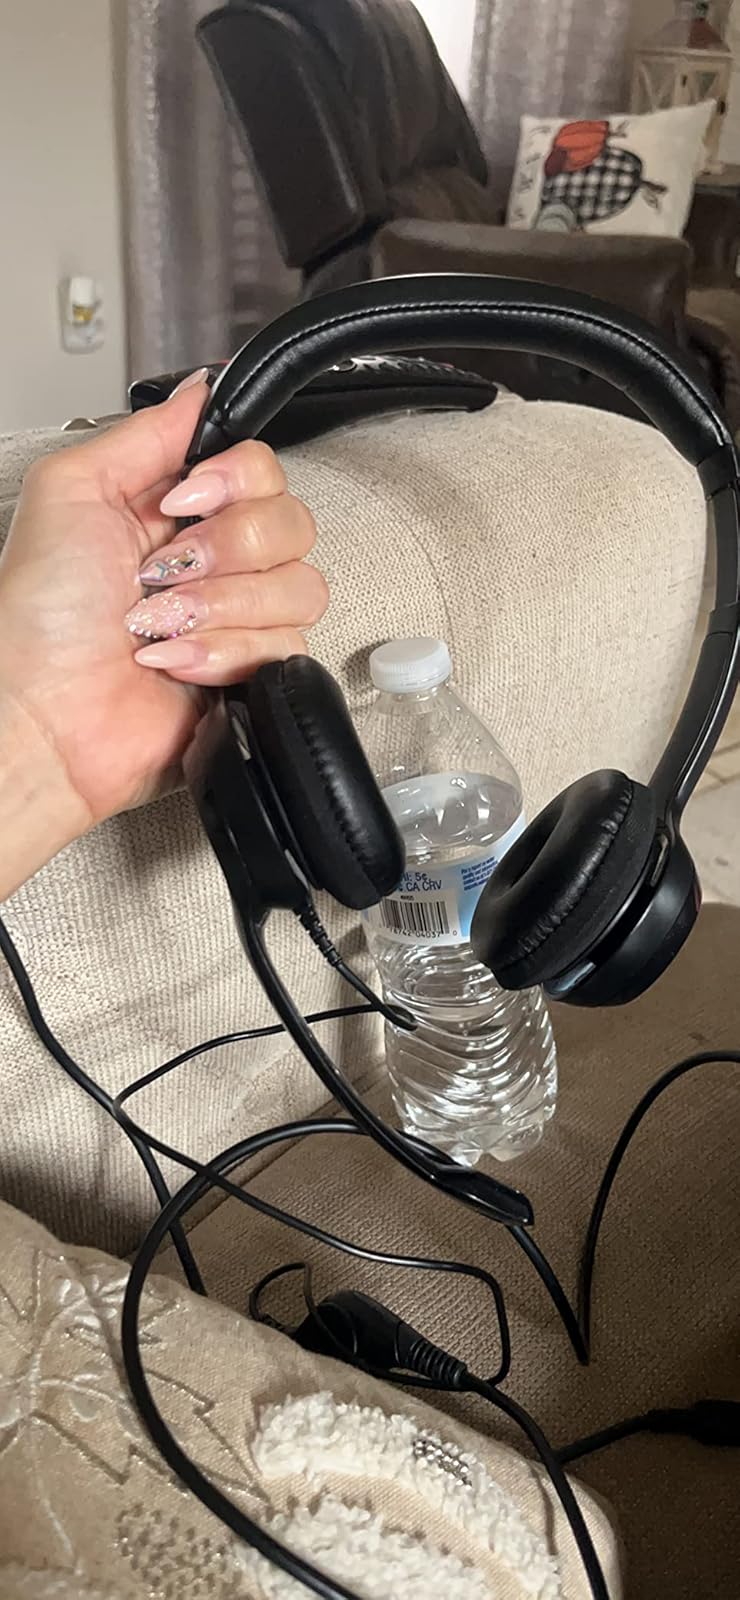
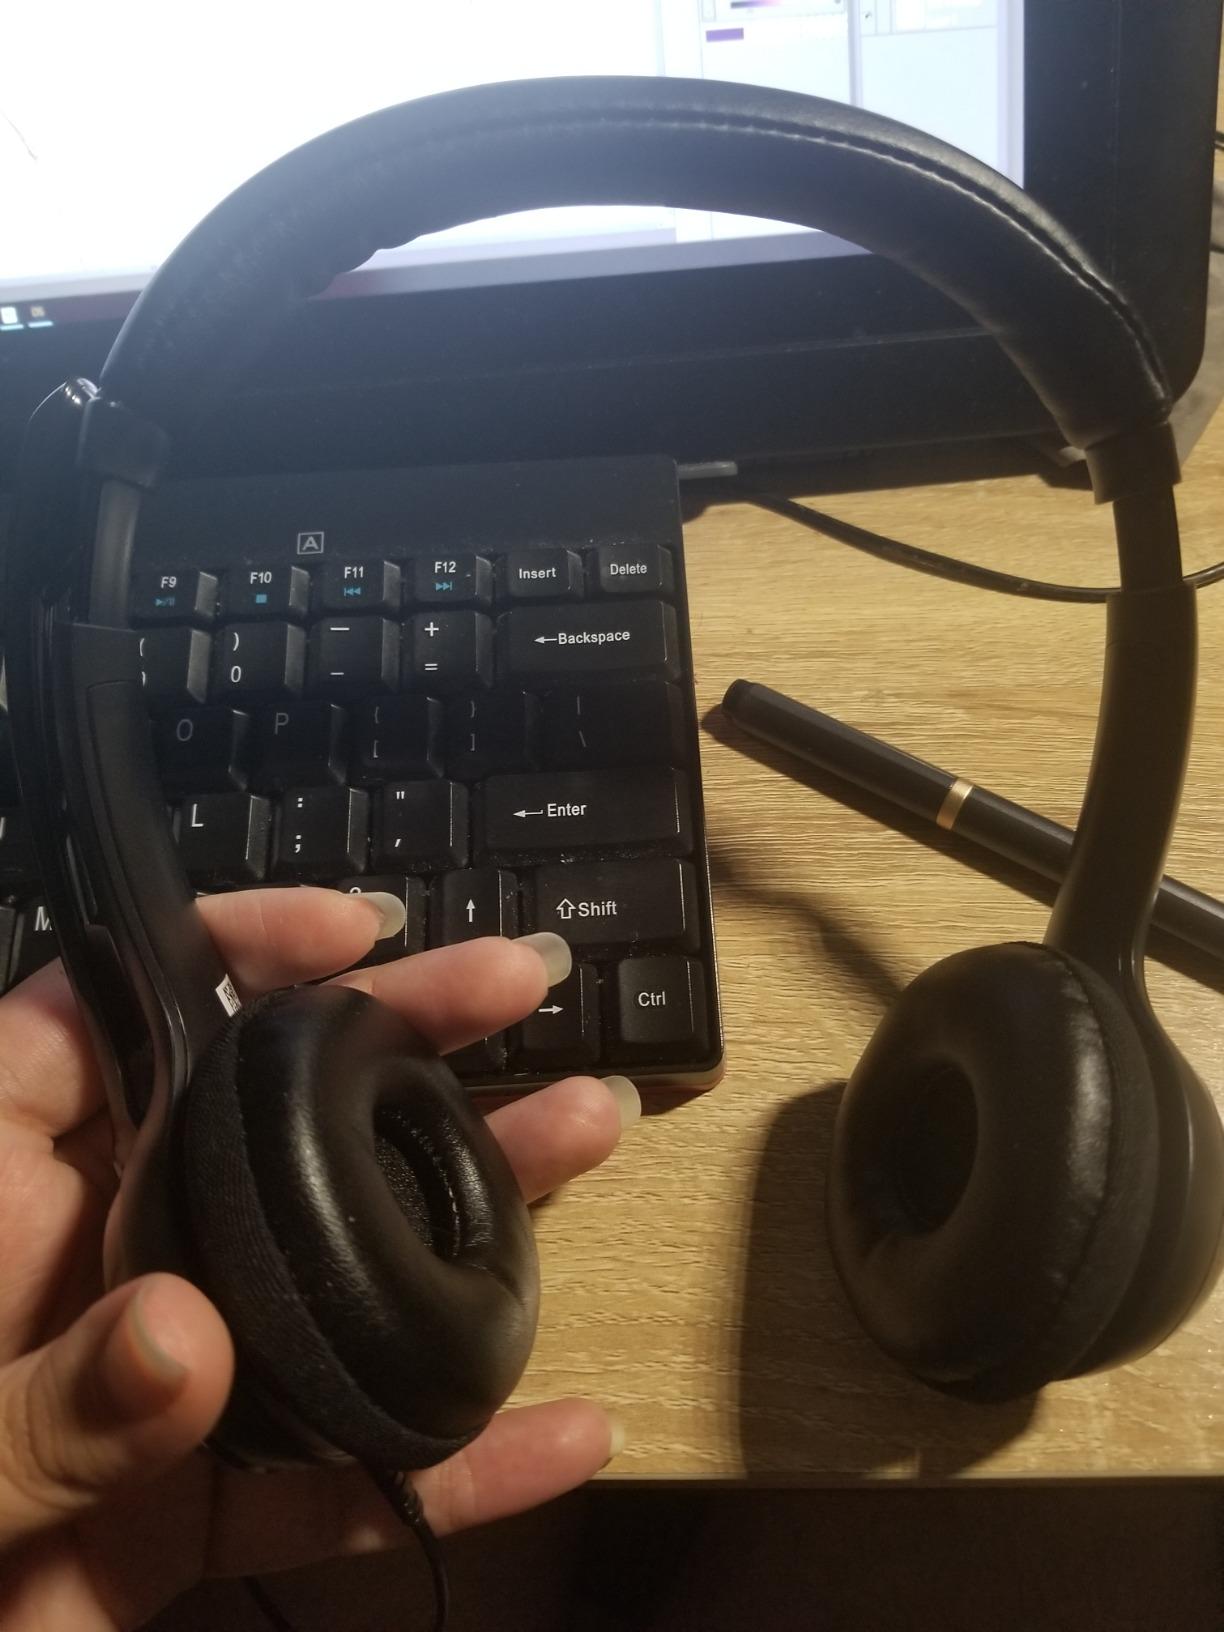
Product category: headphones
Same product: yes